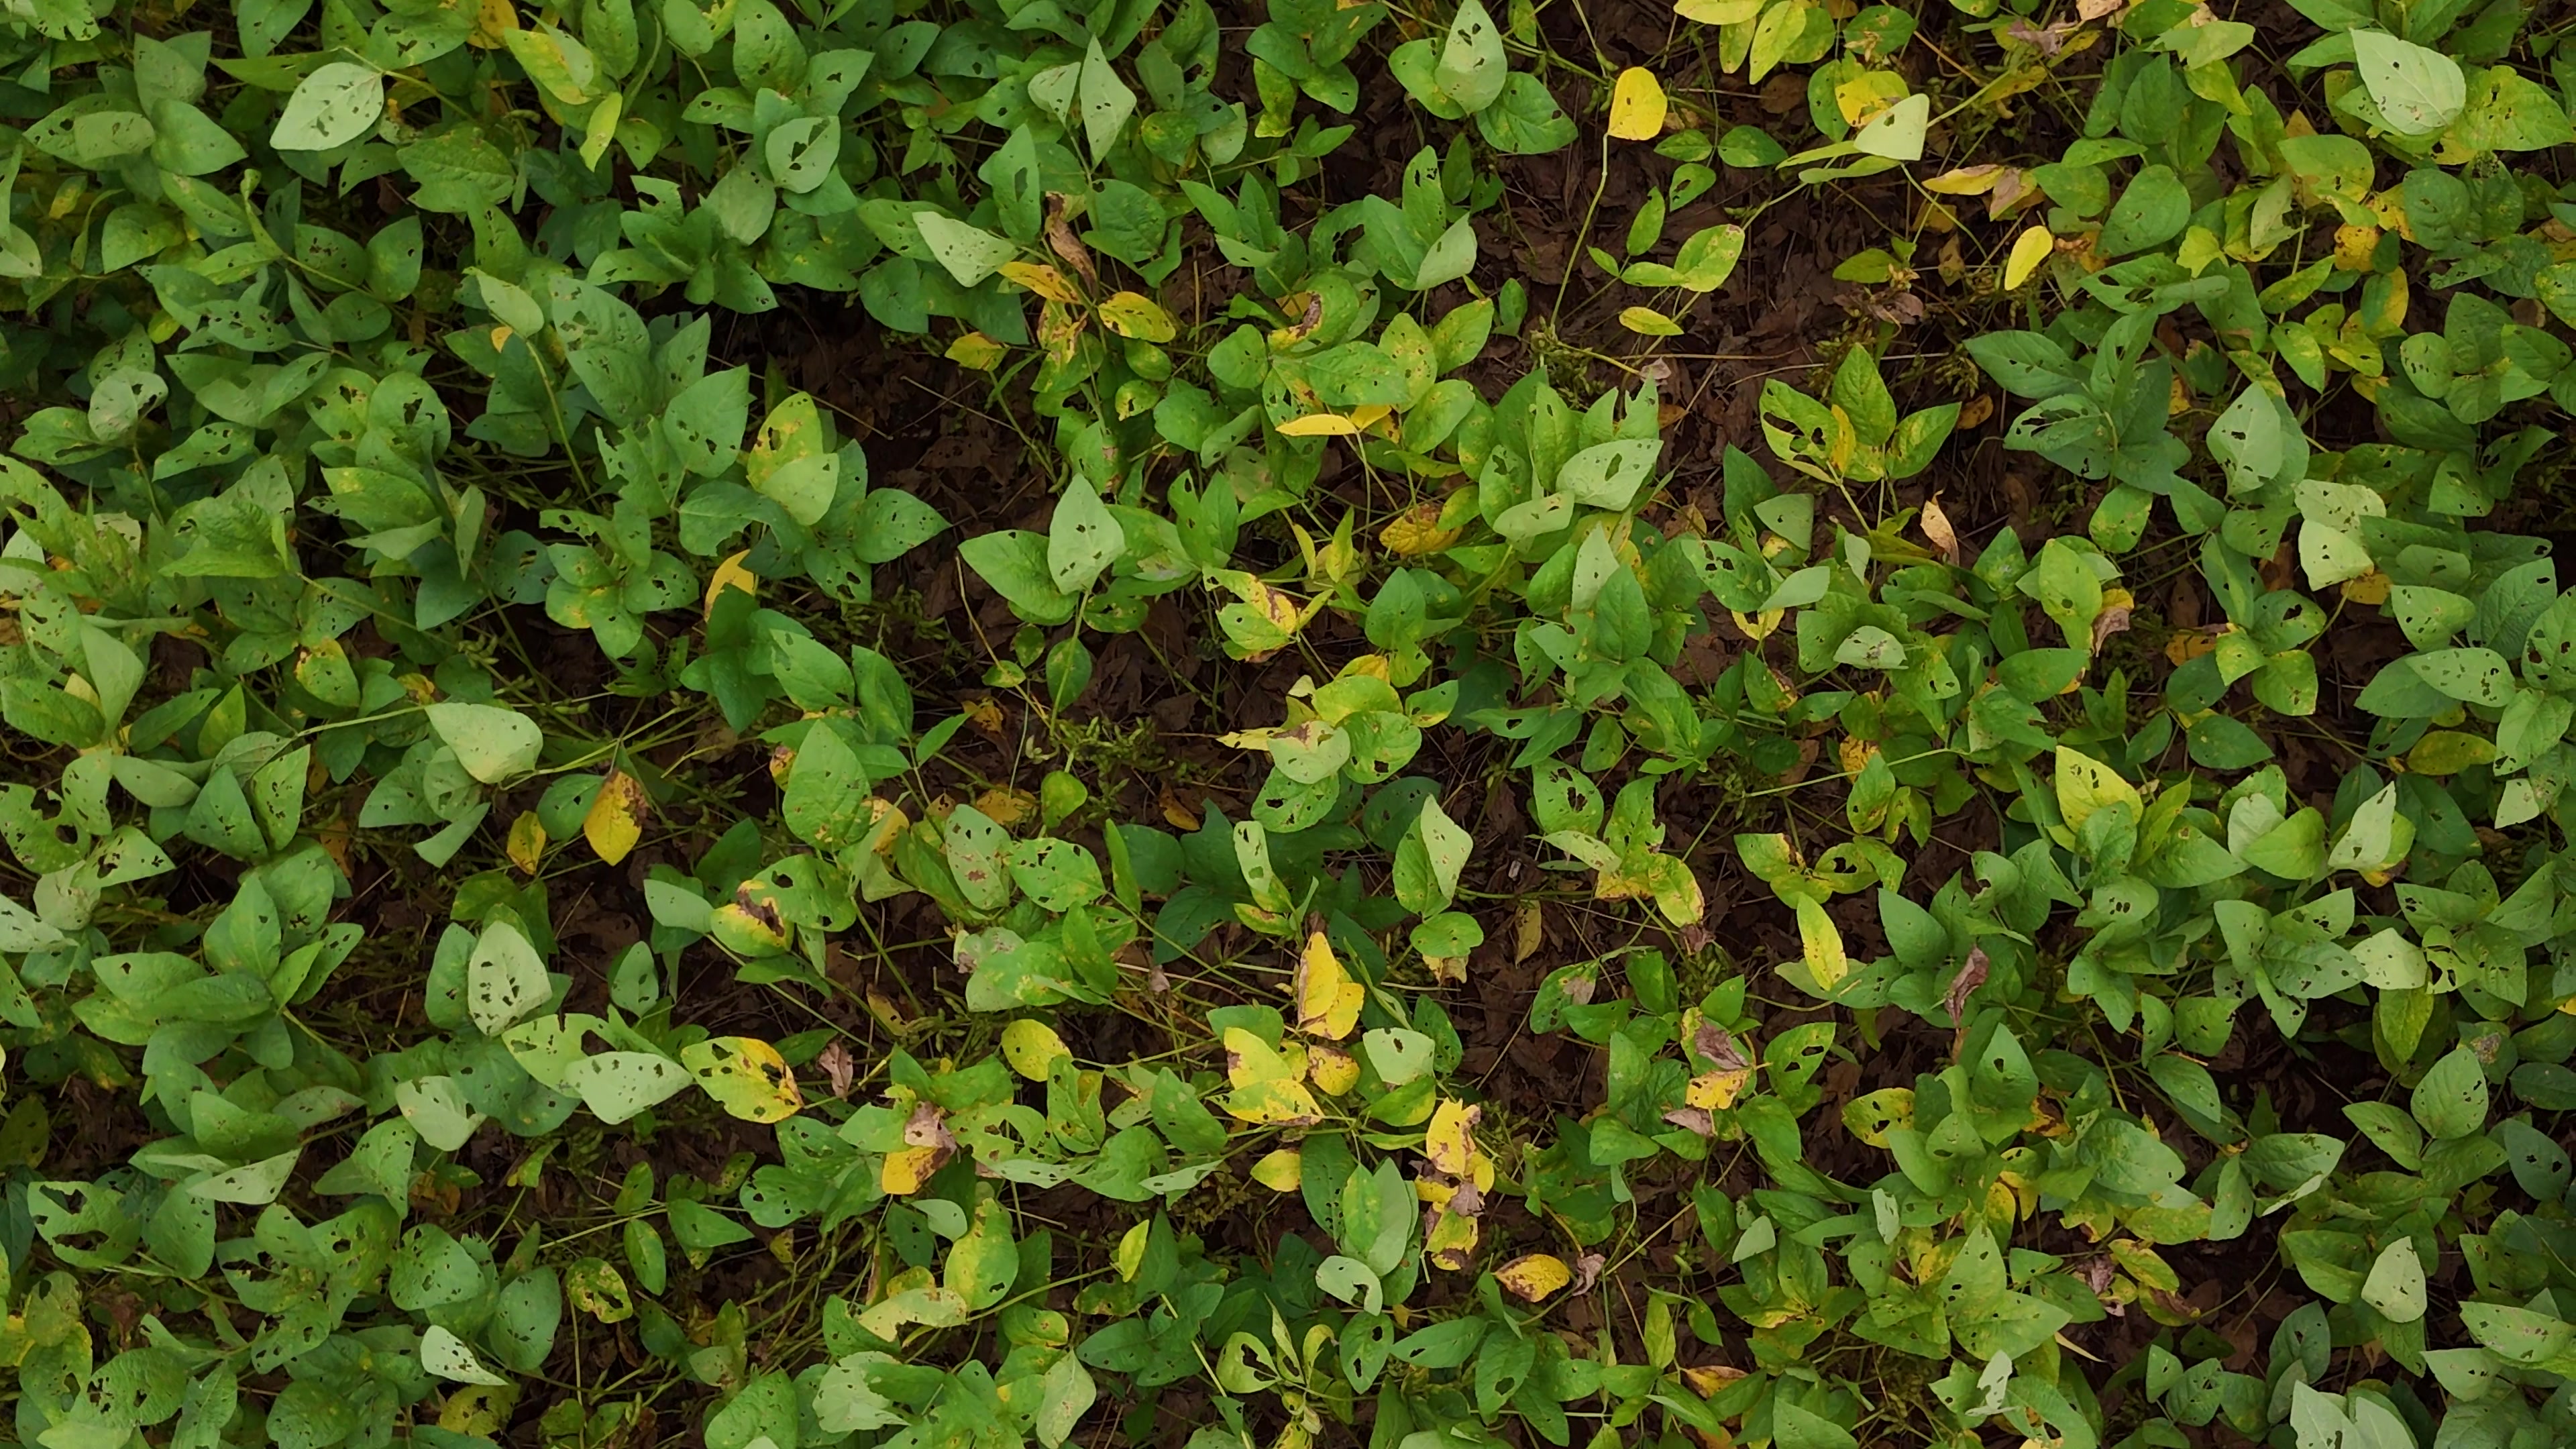
Label: Rust